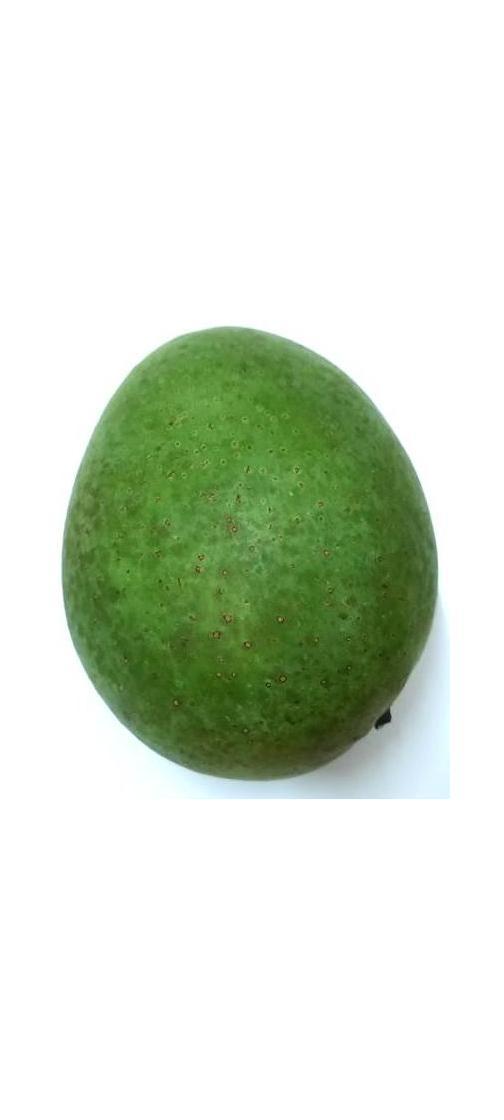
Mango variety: Ashshina Zhinuk